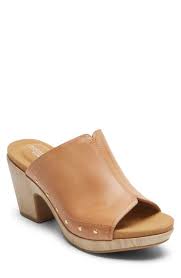
Label: Clog